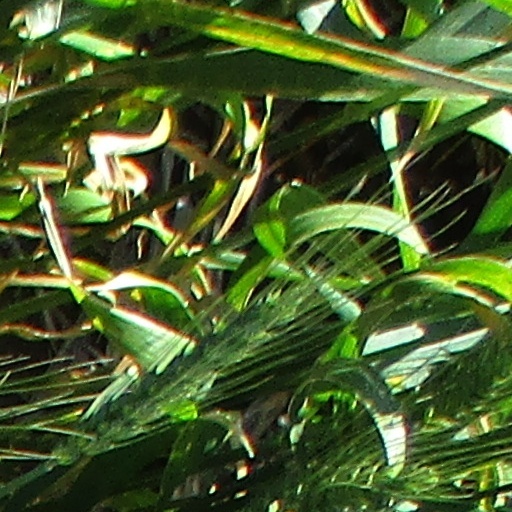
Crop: wheat